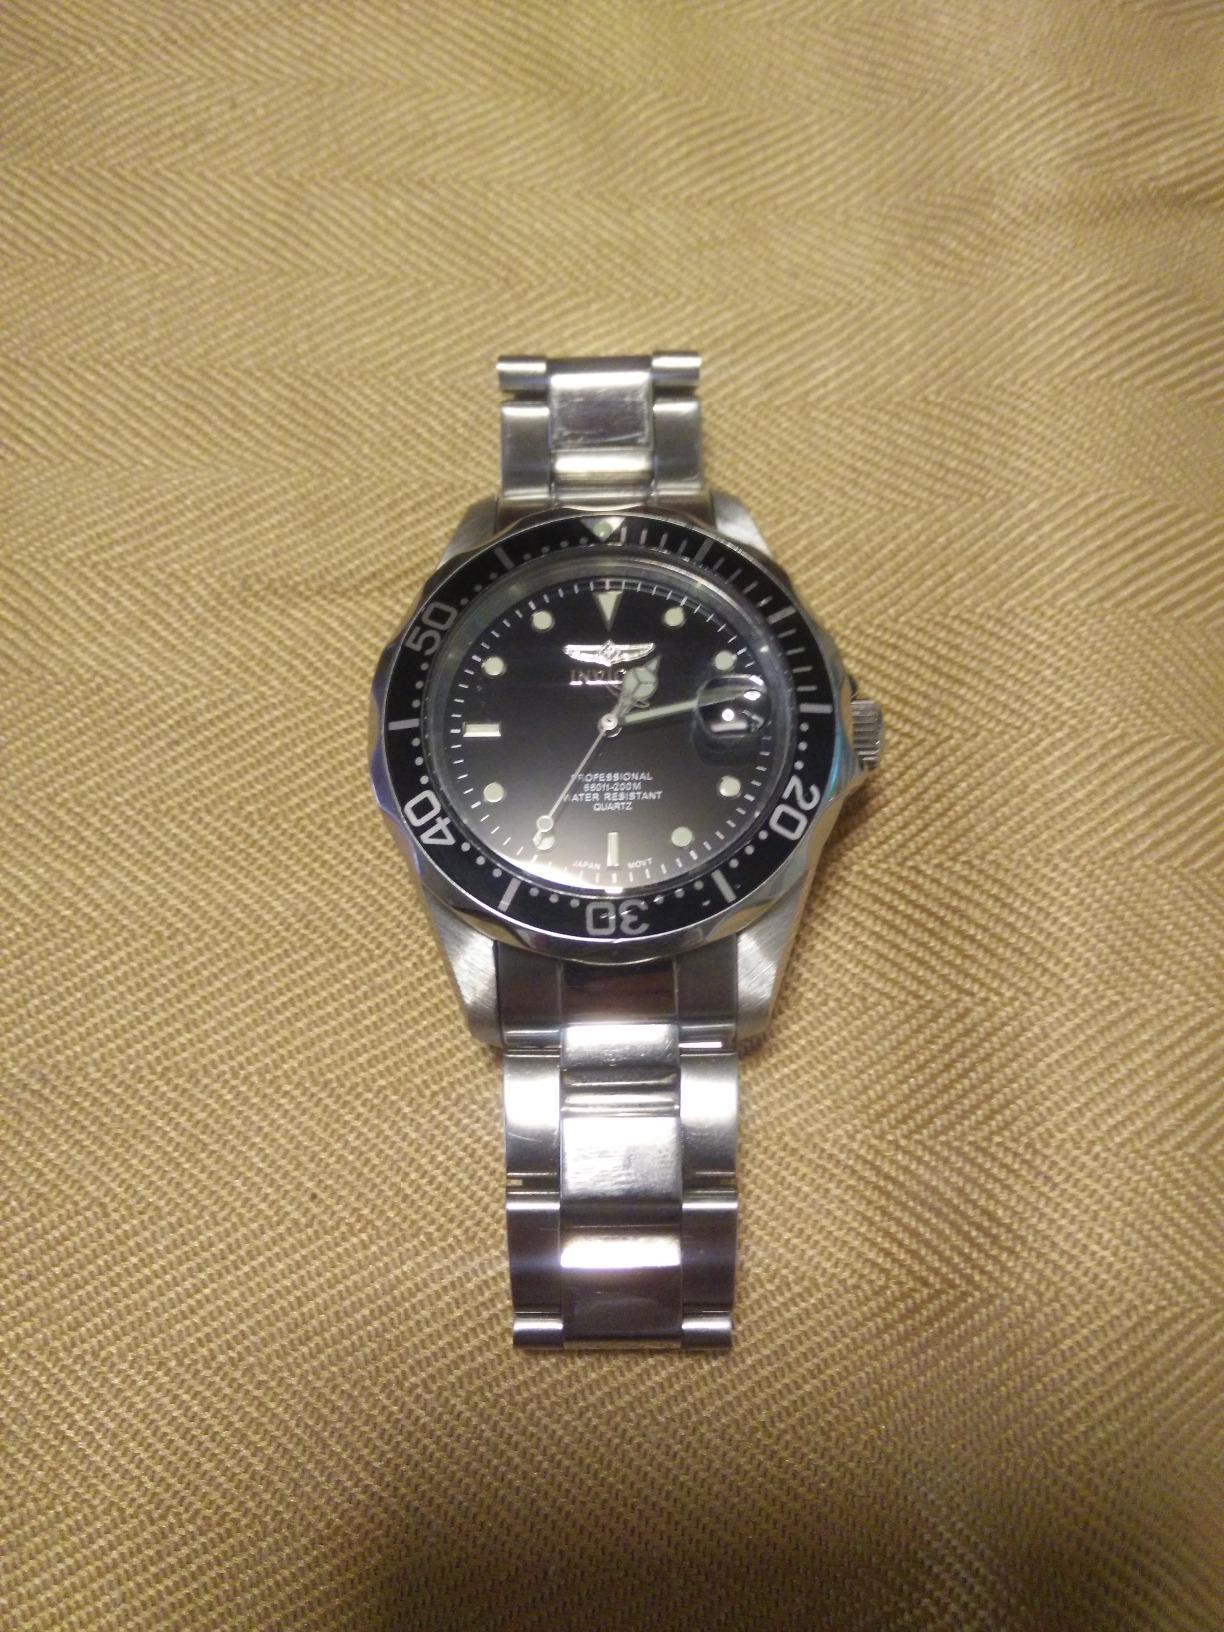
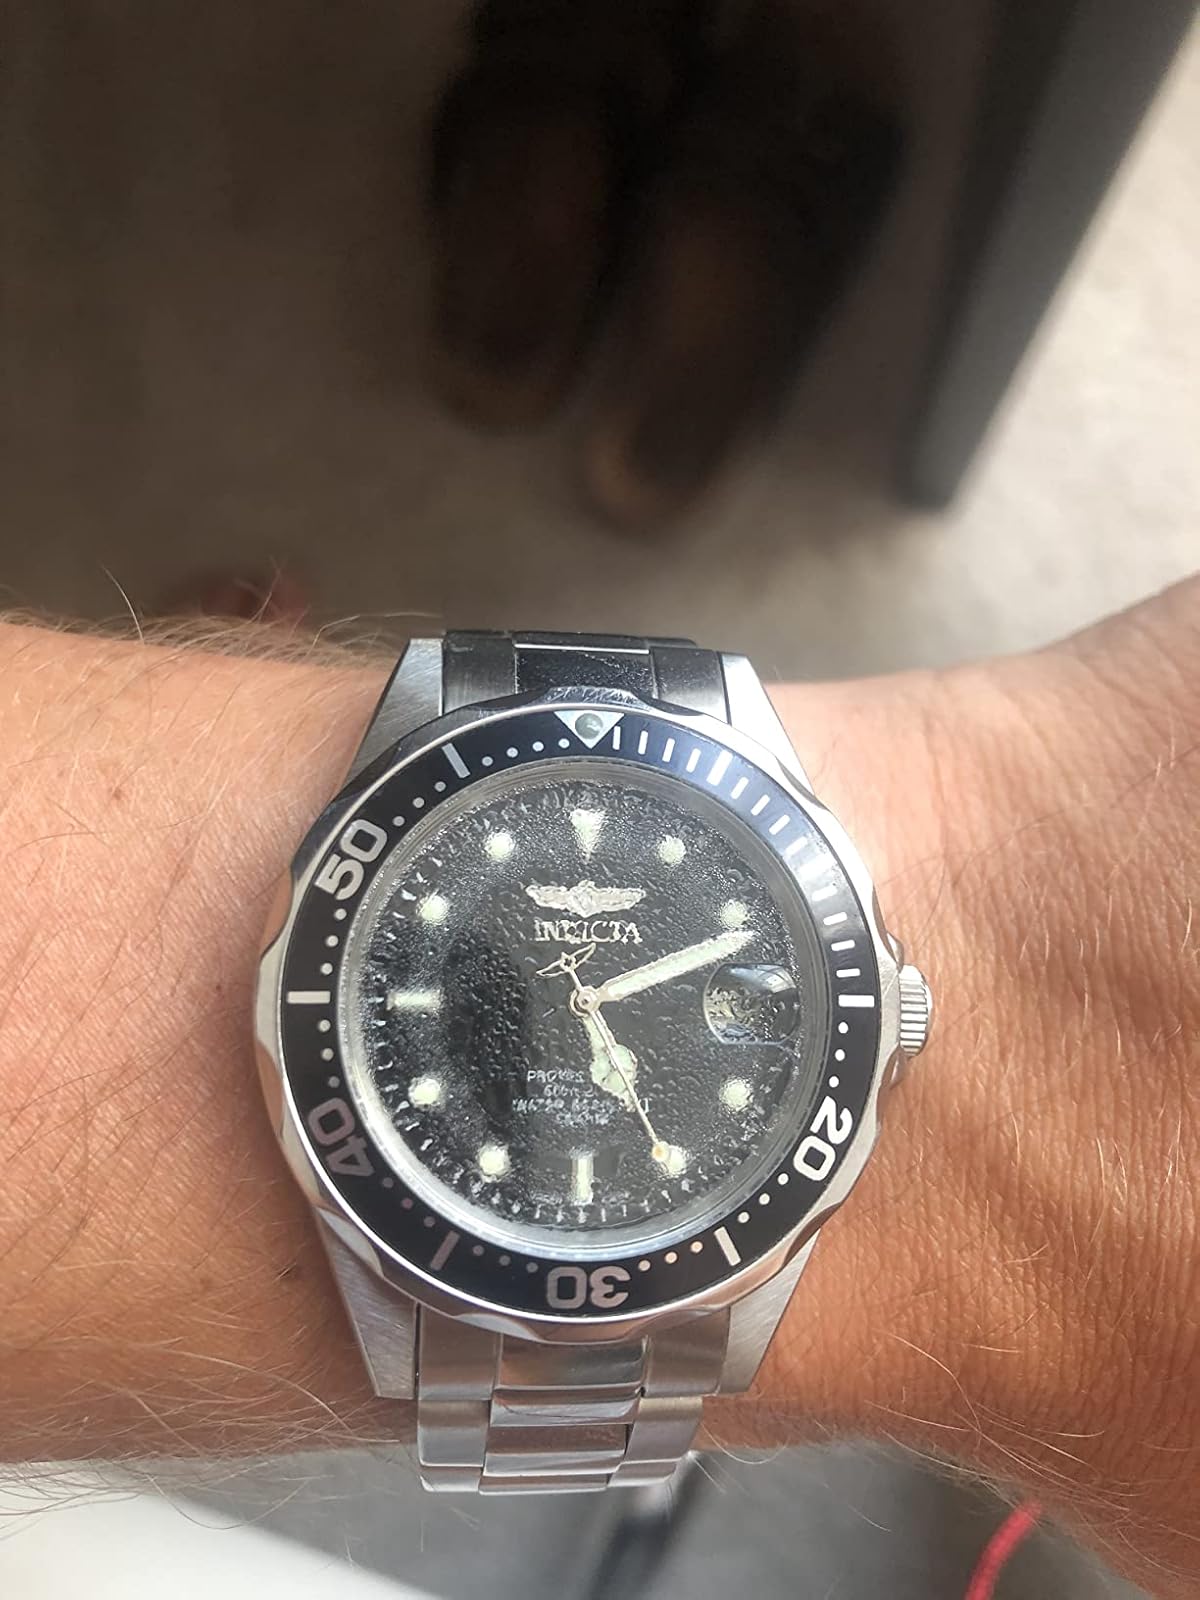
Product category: accessories_watch
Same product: yes